Losang Thonden

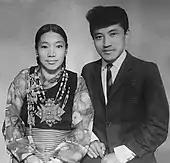
Thonden with his mother Kungchok Dolma Khangsar

Losang Thonden was born on 23 May 1942, in Lhasa, Tibet, the son of Pasang Tsering Khangsar and Kungchok Dolma. From 1946 to 1957, Thonden attended Jarpakhang High School in Lhasa. His family hired an officer named Darma Bhabu from the Nepalese embassy in Lhasa to teach Thonden English and Nepali, as well as mathematics. He graduated high school at the age of 15. He was then selected among few other students in all of Lhasa by the Tibetan Central Government in conjunction with Beijing government as an elite student ambassador to study at the Beijing University to promote bilateral cultural brotherhood. However, his family, particularly his mother who was a strong Tibetan nationalist, refused that her son to be sent to Communist China. Thonden was disappointed by the objections of his mother and decided that he would go on his own.